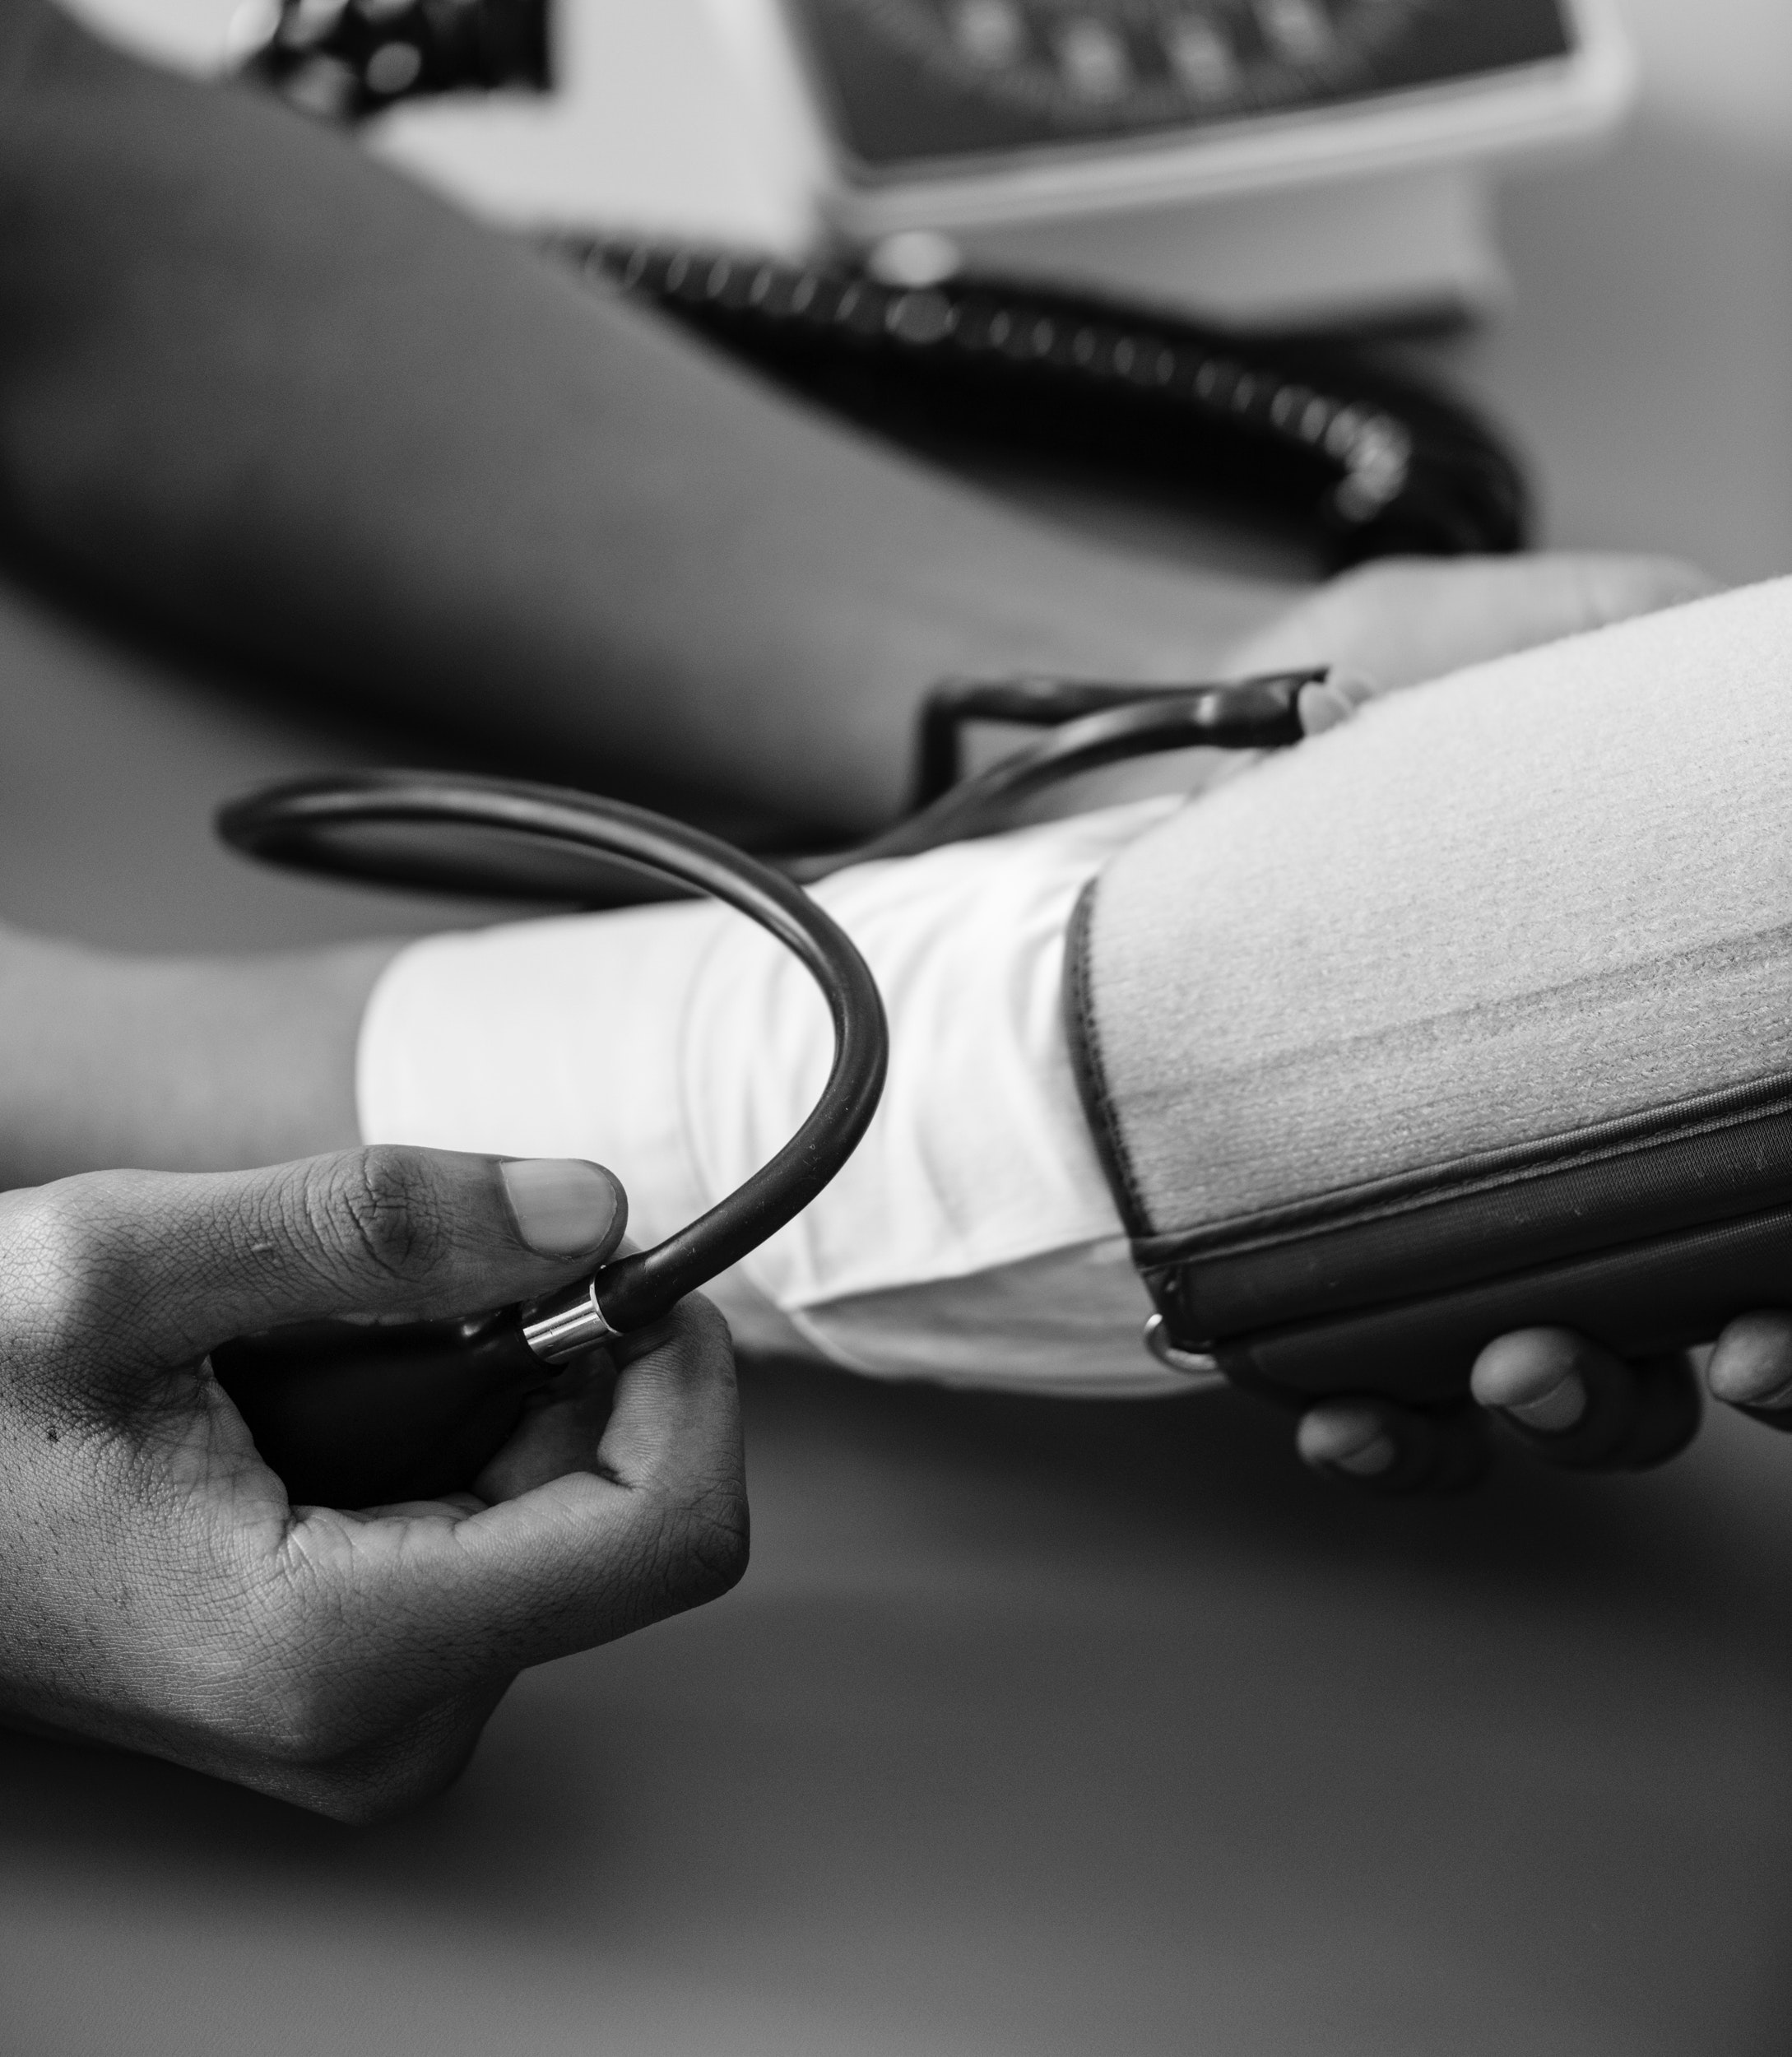
white, hand, arm, stethoscope, black and white, monochrome, cable, photography, technology, electronic device, finger, glasses, audio equipment, gadget, wire